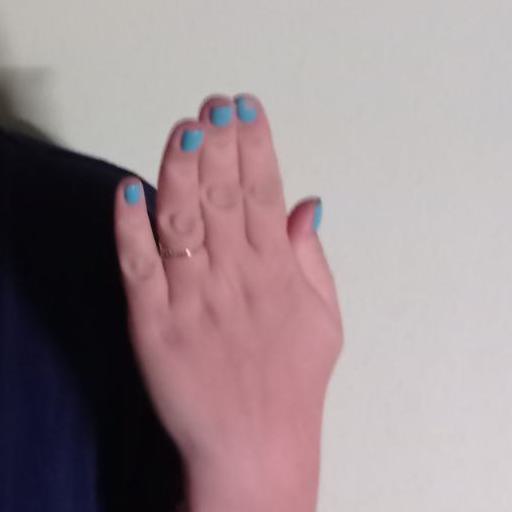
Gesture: stop_inverted